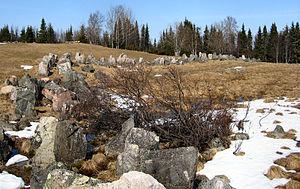
La Ligne Salpa ou encore sous son nom officiel Suomen Salpa était une ligne de fortifications se déployant le long de la frontière est de la Finlande. Elle fut construite durant la Grande Trêve, soit entre la guerre d'Hiver et la guerre de Continuation. La Salpalinja s'étendait sur 1 200 km depuis le golfe de Finlande jusqu'à Petsamo en Finlande septentrionale. La ligne ne servit jamais puisque l'offensive soviétique de 1944 fut stoppée sur la ligne VKT dans l'isthme de Carélie. Les fortifications de la Salpalinja étaient de conception beaucoup plus puissante que la ligne Mannerheim.